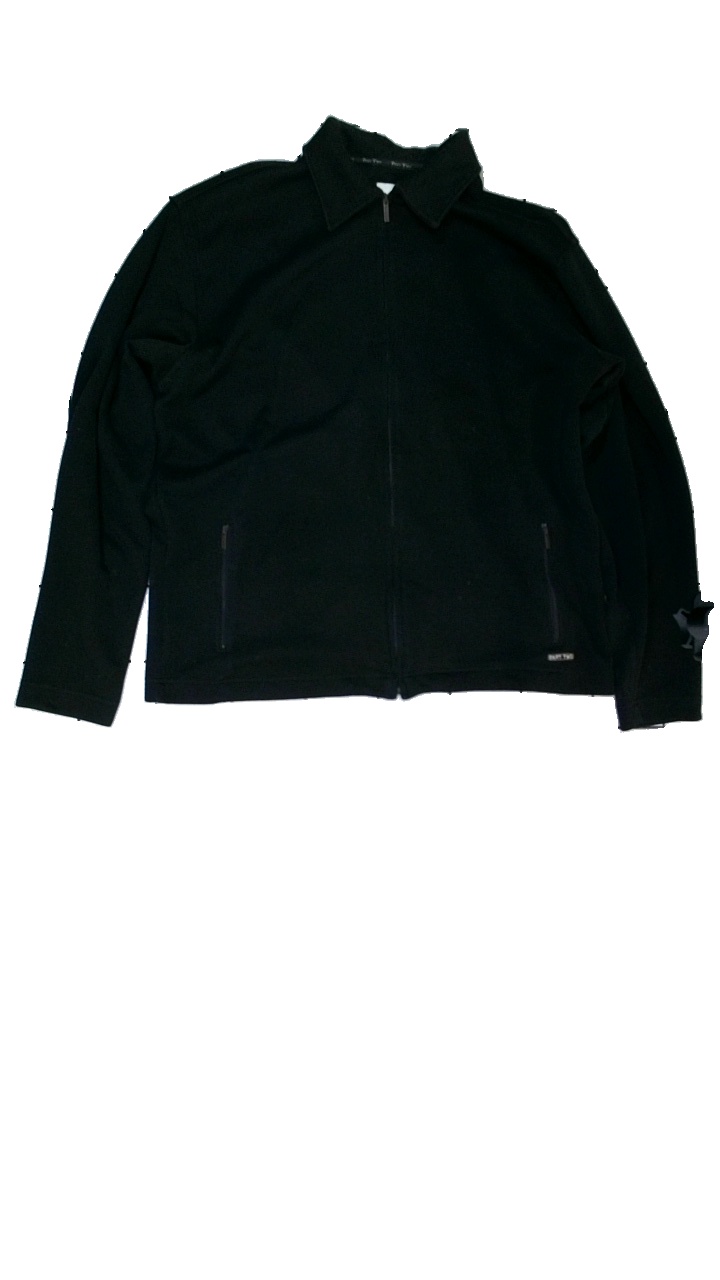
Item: Cardigan (Men)
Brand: Part Two
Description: svart kofta med dragkedja, mycket nopprig
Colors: Black
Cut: Regular
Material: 50% polyester 50% cotton
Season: All
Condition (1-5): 1
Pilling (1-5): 1
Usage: Export
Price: <50